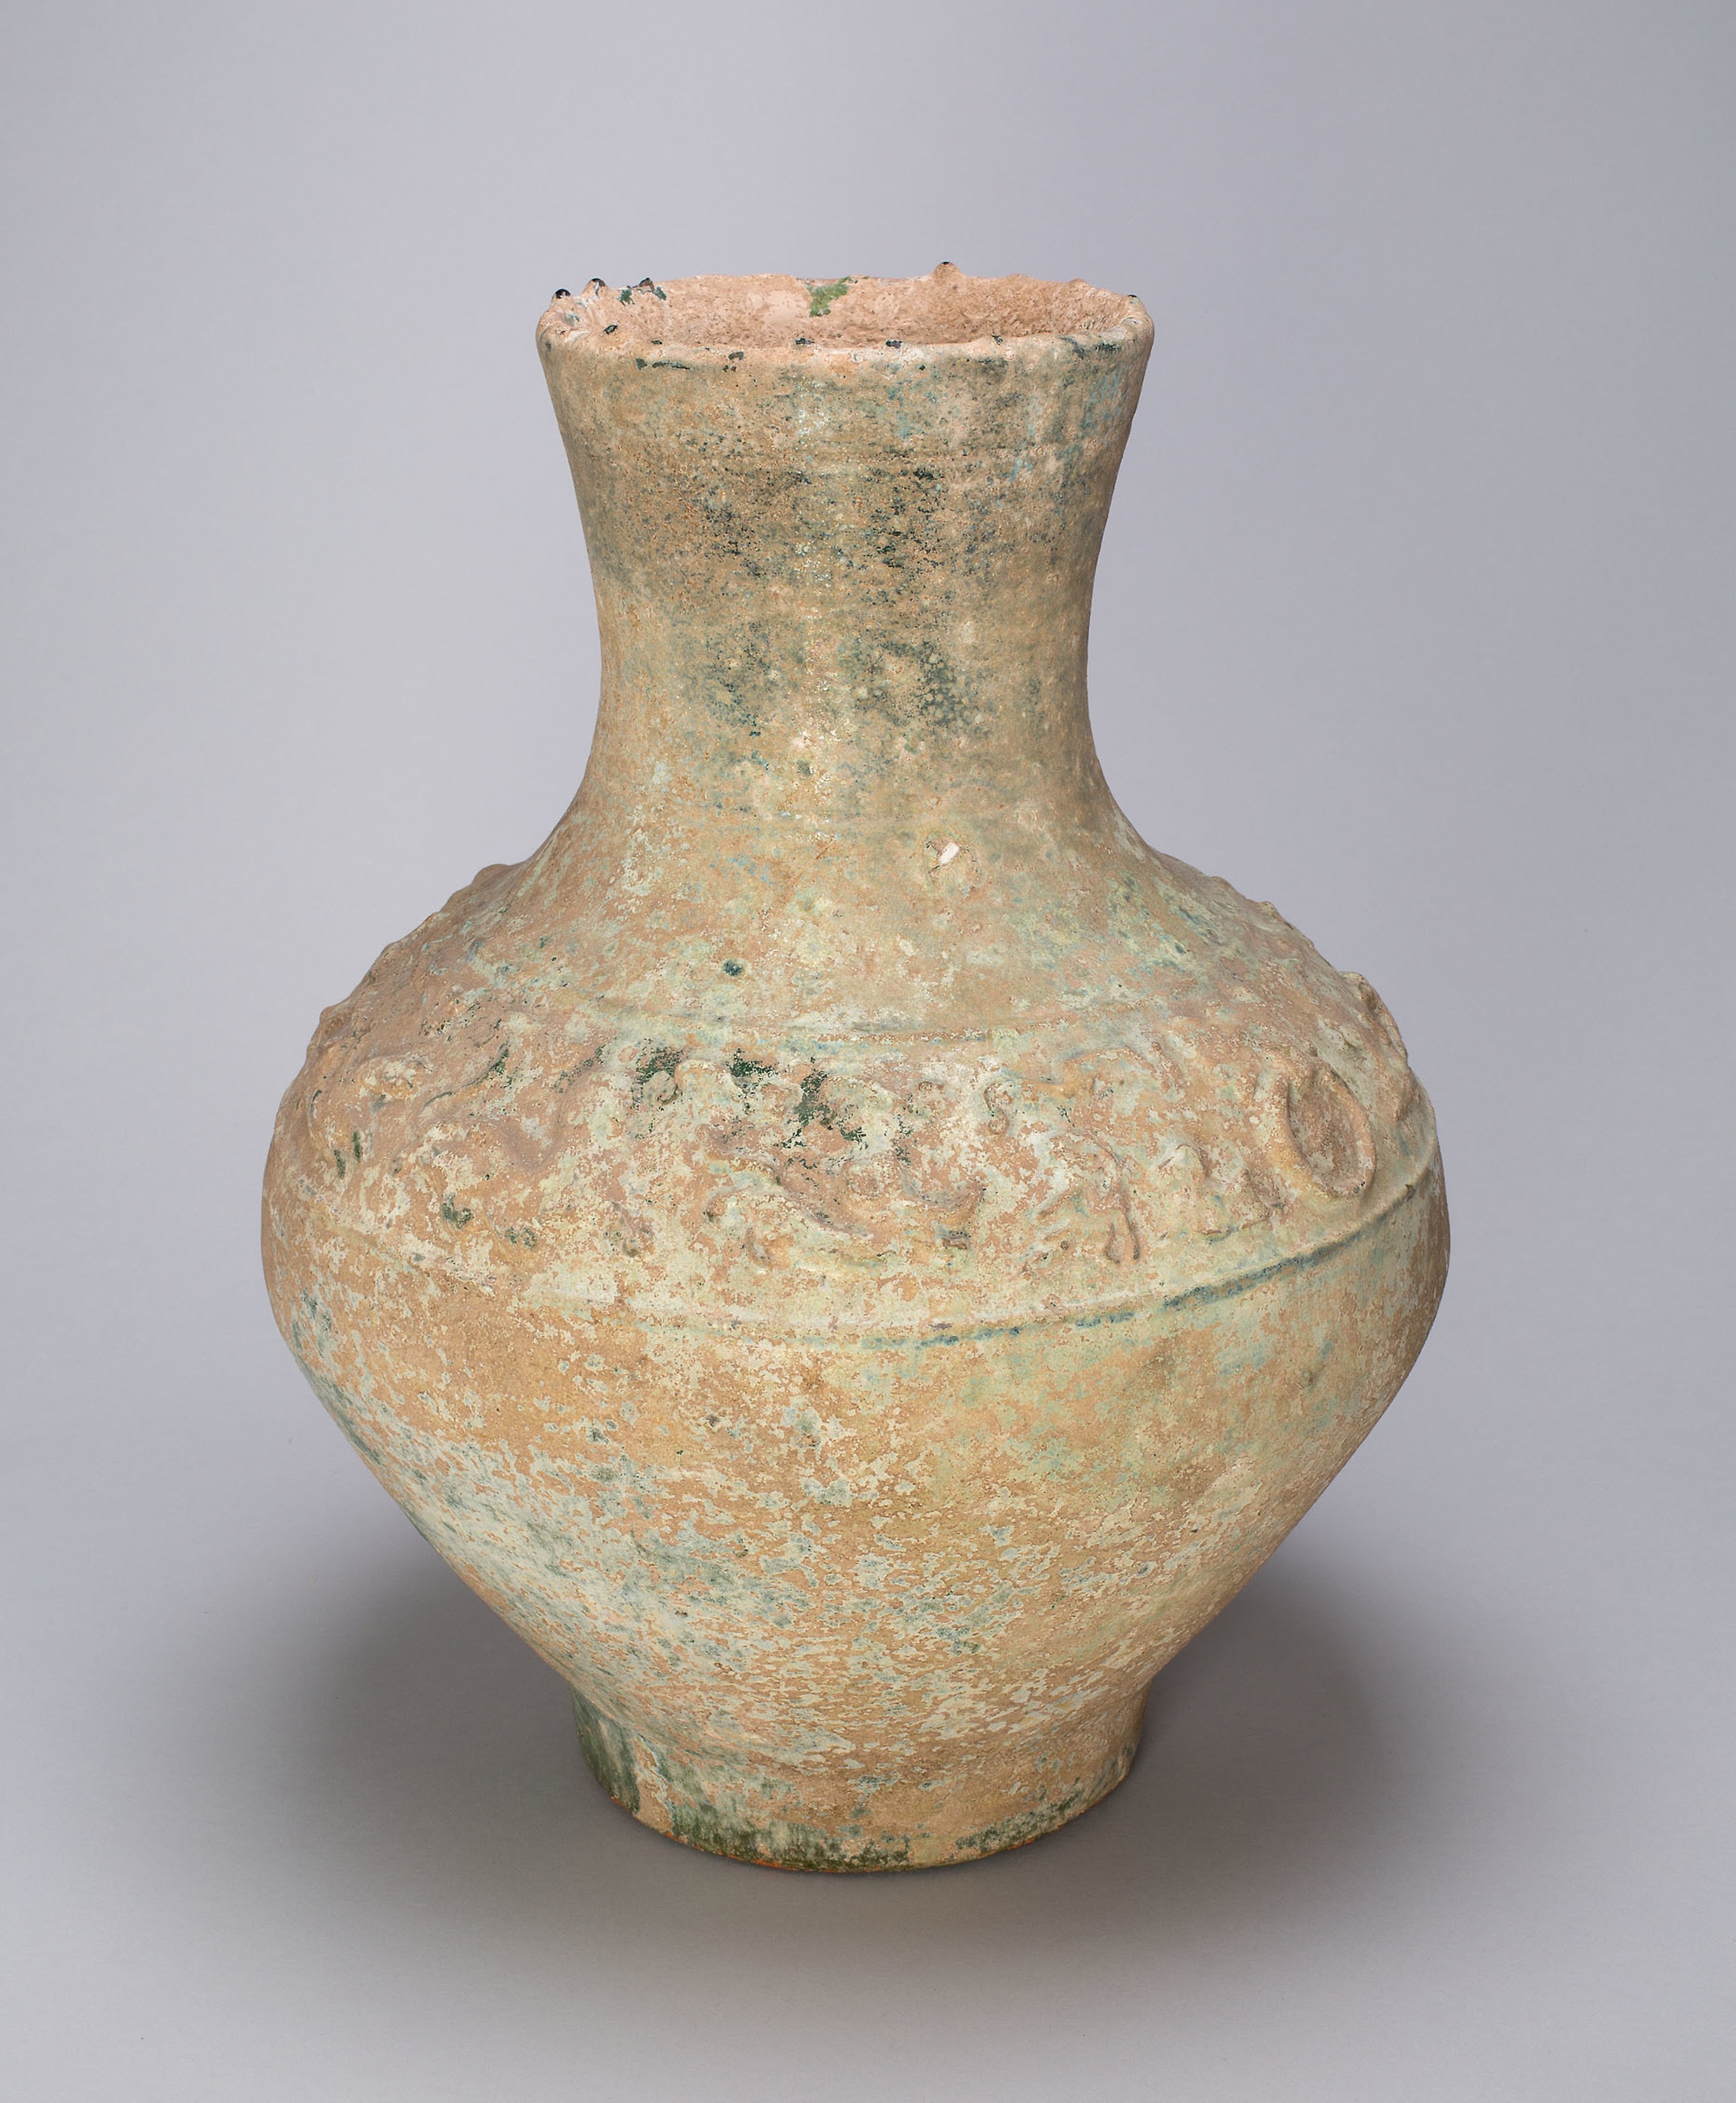
earthenware, vase, pottery, ceramic, artifact, urn, serveware, art, tableware